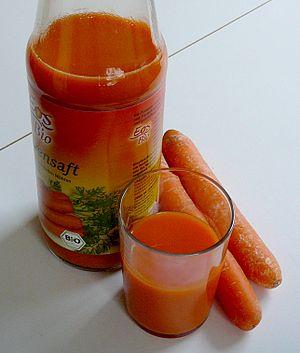
Jus de carotte bio d'Allemagne
Le jus de carotte est un jus produit à partir de carottes, souvent commercialisé comme boisson diététique. Une livre de carottes donne environ une tasse de jus, ce qui est nettement moins que des fruits tels la pomme et l'orange : la pulpe de carotte est assez dure et la principale difficulté pour produire du jus de carottes est de séparer la pulpe du jus.